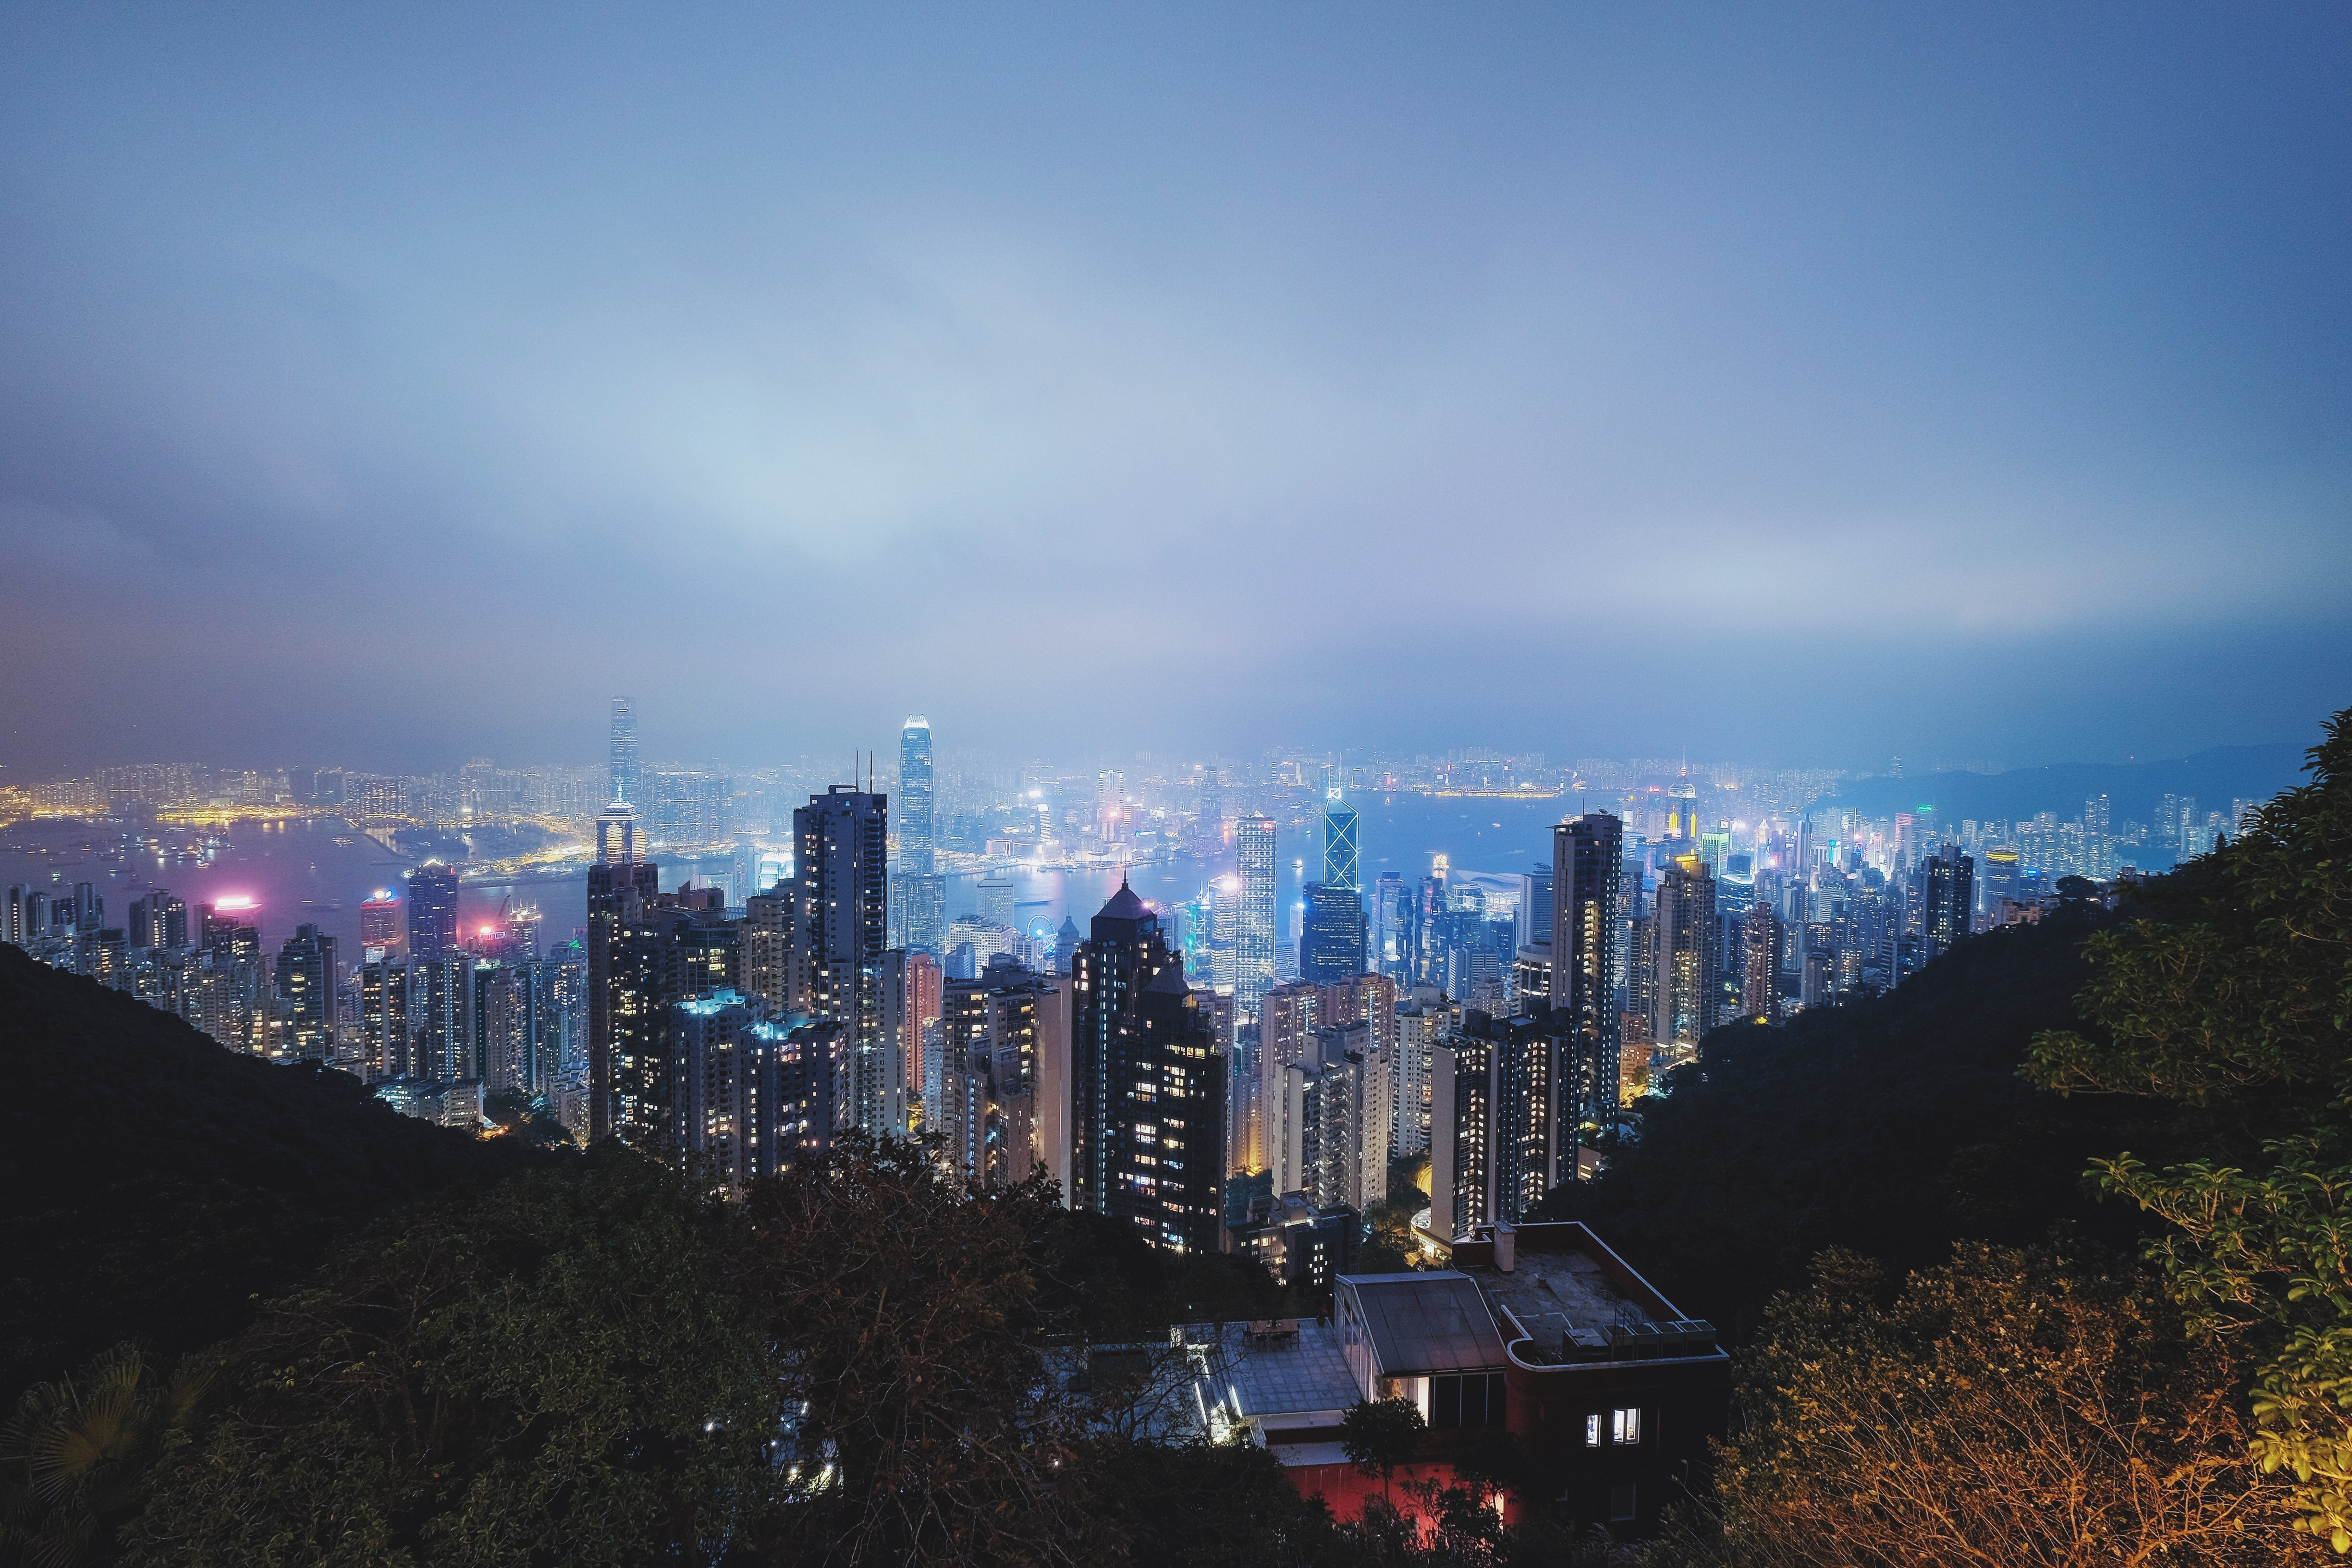
horizon, mountain, light, sky, sunset, skyline, night, morning, building, dawn, city, skyscraper, cityscape, panorama, downtown, dusk, evening, reflection, tower, landmark, metropolis, aerial photography, urban area, geographical feature, human settlement, atmosphere of earth, metropolitan area